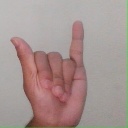
अक्षर: य